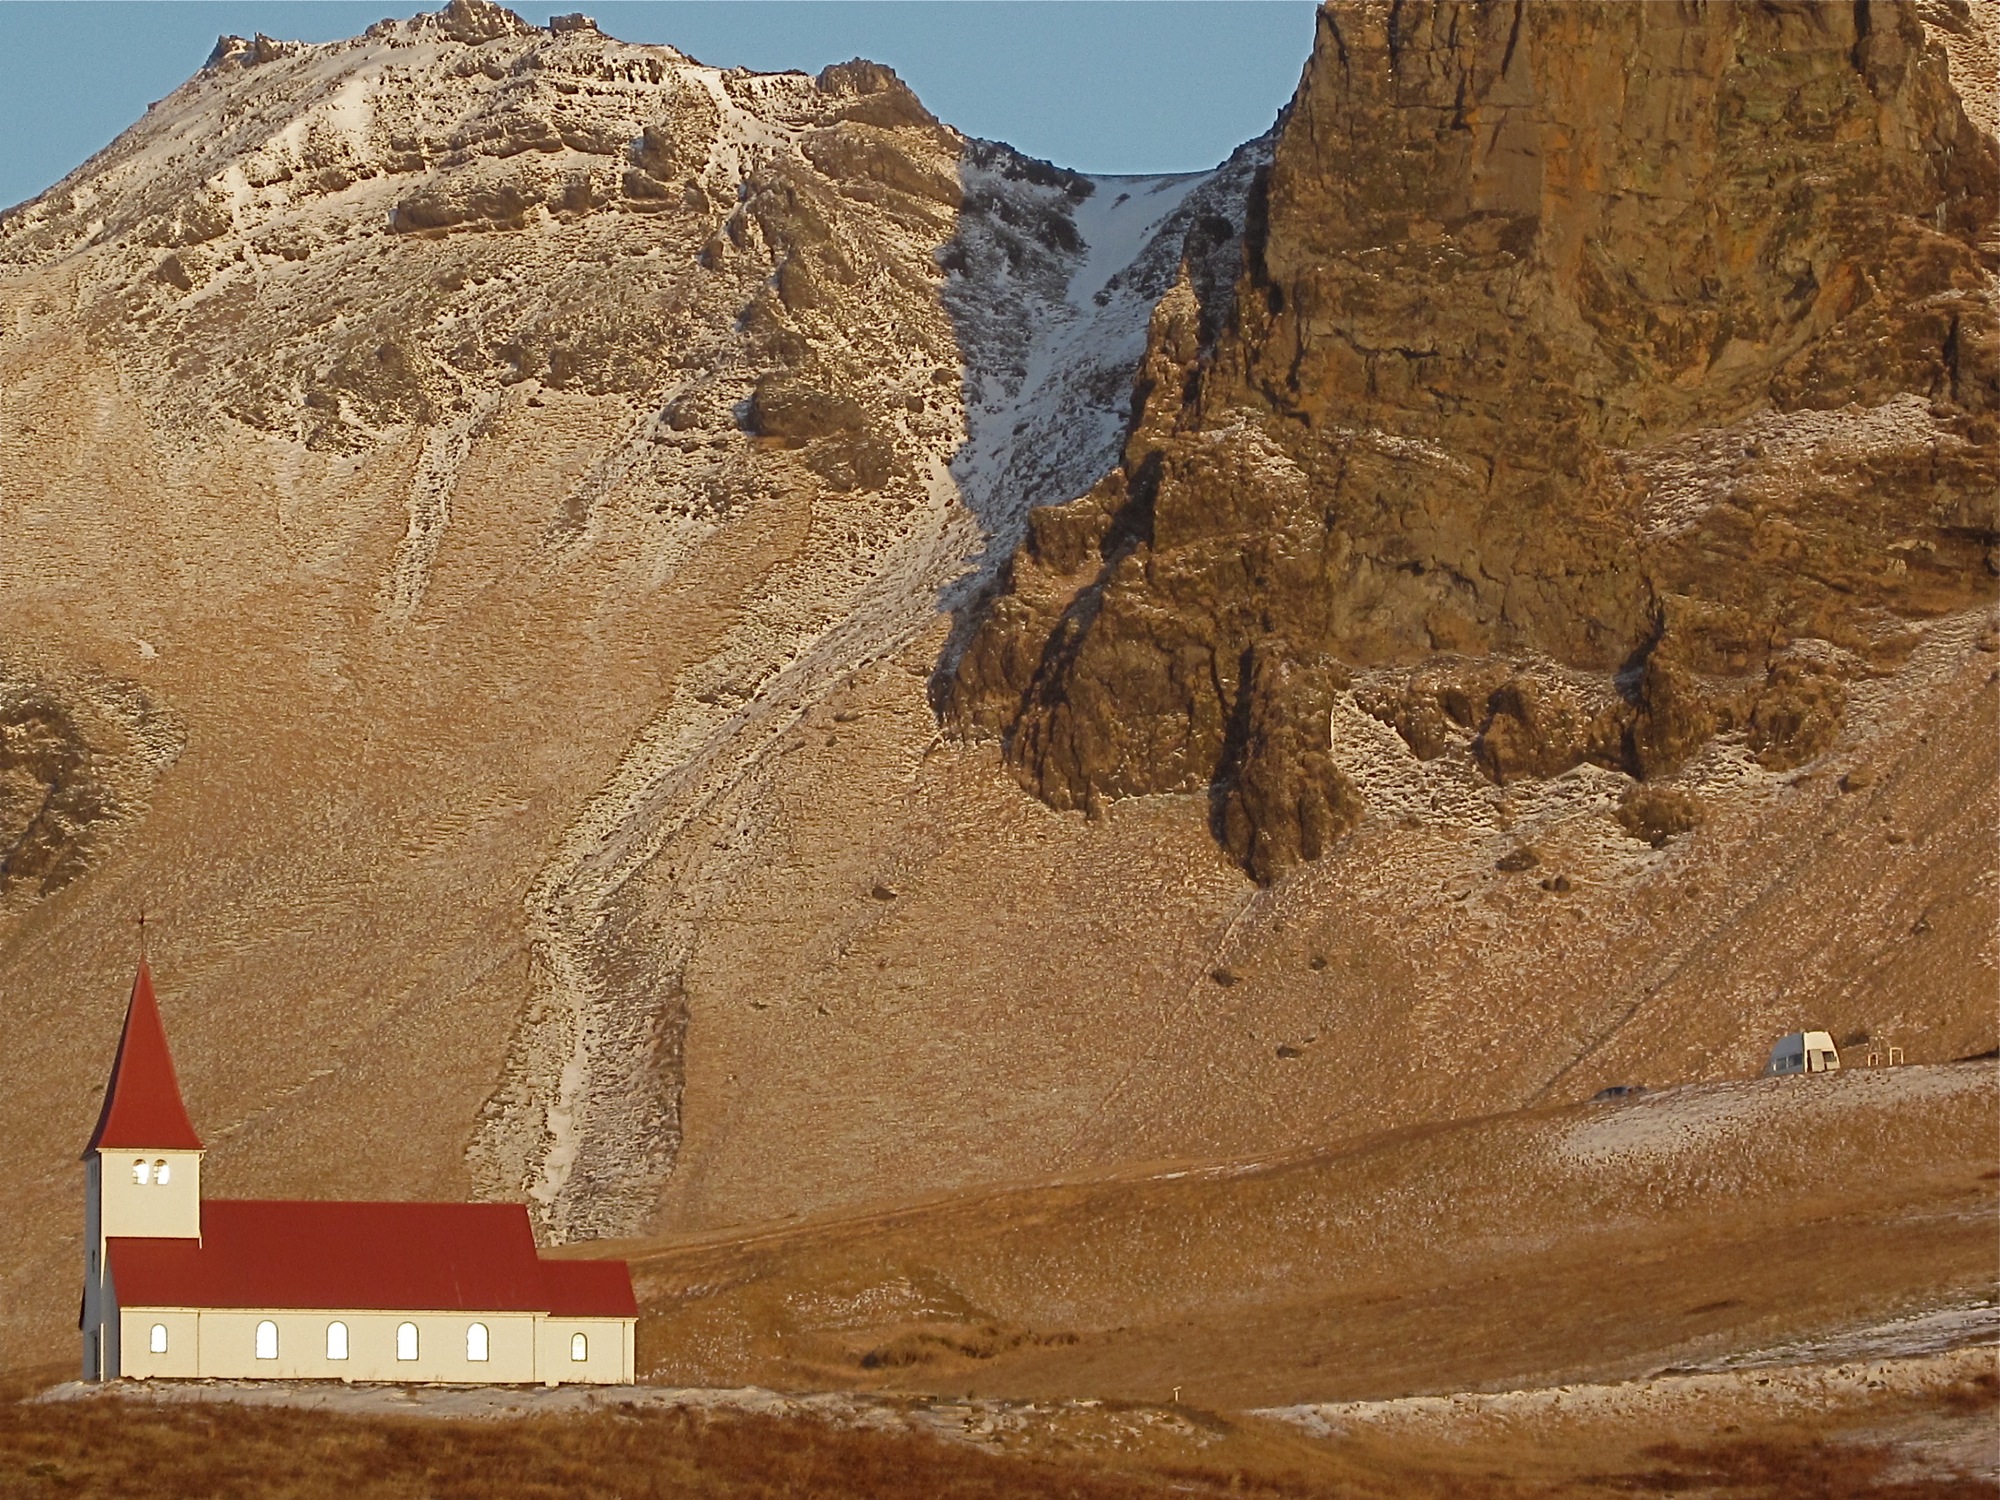
sand, rock, valley, monument, formation, arch, soil, iceland, terrain, material, geology, temple, badlands, wadi, ancient history